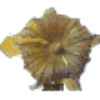
Label: Physalis with Husk 1